Terry Pluto

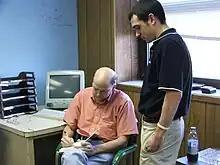
Pluto signing one of his books for a Benedictine High School student

Pluto is a graduate of Benedictine High School in Cleveland, and received a degree in secondary education from Cleveland State University, with a major in Social Studies and a minor in English.